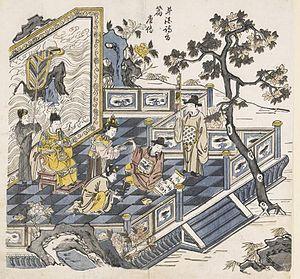
L'empereur Minghuang, assis sur une terrasse et regardant le poète Li Bai écrivant des poèmes. Estampe rehaussée, encre et couleurs sur bois. Exécutée au dix septième siècle et conservée au British Museum de Londres depuis 1928.